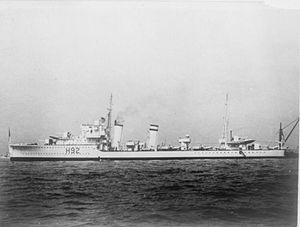
La Classe G et H est un groupe de 18 destroyers de la Royal Navy lancée entre 1935 et 1939. Six d'entre eux, initialement commandés par la Marine brésilienne ont été réquisitionnés par la Royal Navy au déclenchement de la Seconde Guerre mondiale